Battle at Sappa Creek

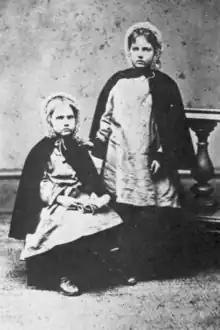
Julia and Adelaide German, the youngest of the German sisters

Beginning in summer 1874, at least two bands of Cheyenne warriors moved from the south into Kansas to seek revenge on the horse thieves and buffalo hunters they blamed for the Red River War. However, as they rampaged through the area, most of their victims were unsuspecting settlers. One of the warrior bands attacked the German family, a family of nine originally from Georgia. Five of the family members were killed brutally, including both parents, and four of the daughters, ages 5–17, were taken captive by the warriors. During their captivity, the daughters were abused and neglected by their captors. The event became known as the German Massacre (sometimes spelled Germaine in early documents). In the fall, a column of US soldiers led by First Lieutenant Frank D. Baldwin attacked the Cheyenne band who had possession of three of the German sisters. Addie and Julia, the youngest of the sisters, were rescued in this pursuit. The harsh winter of 1874-75 combined with relentless army pursuit of the Cheyenne led to Chief Stone Calf's surrender, whereupon he revealed the location of the remaining two living German sisters, who were swiftly rescued.